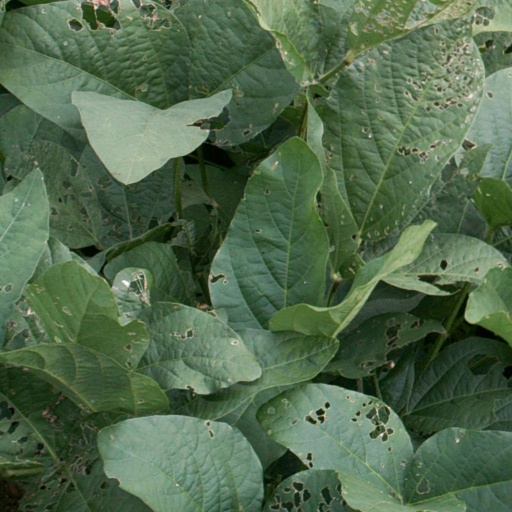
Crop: soybean